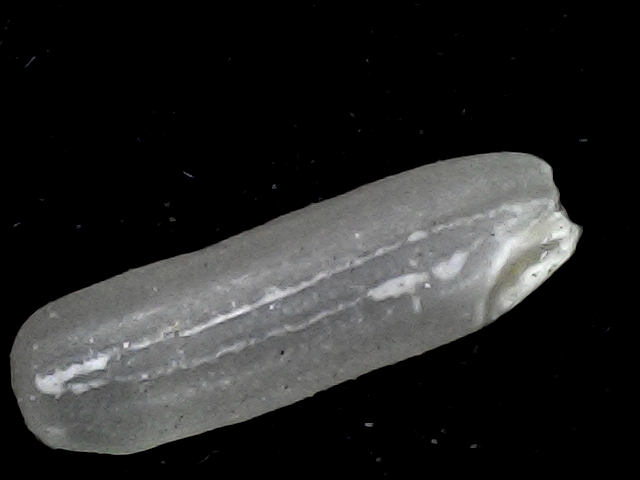
Rice variety: BD87